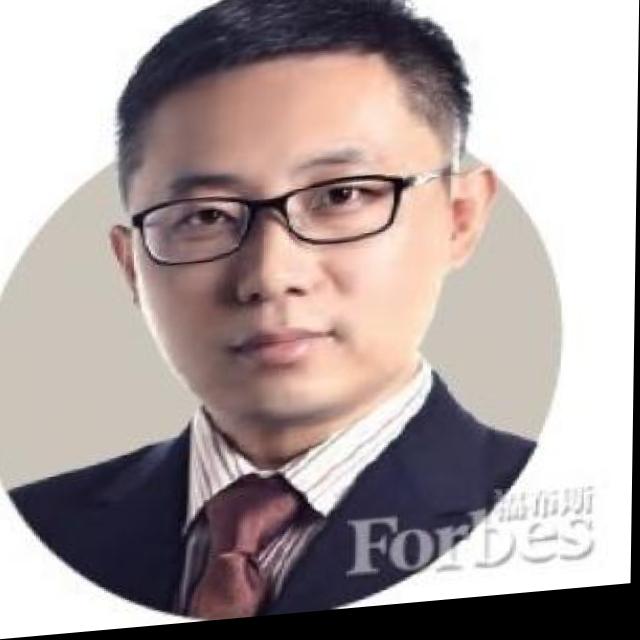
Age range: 21-44